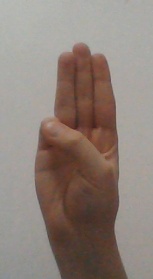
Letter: thaa